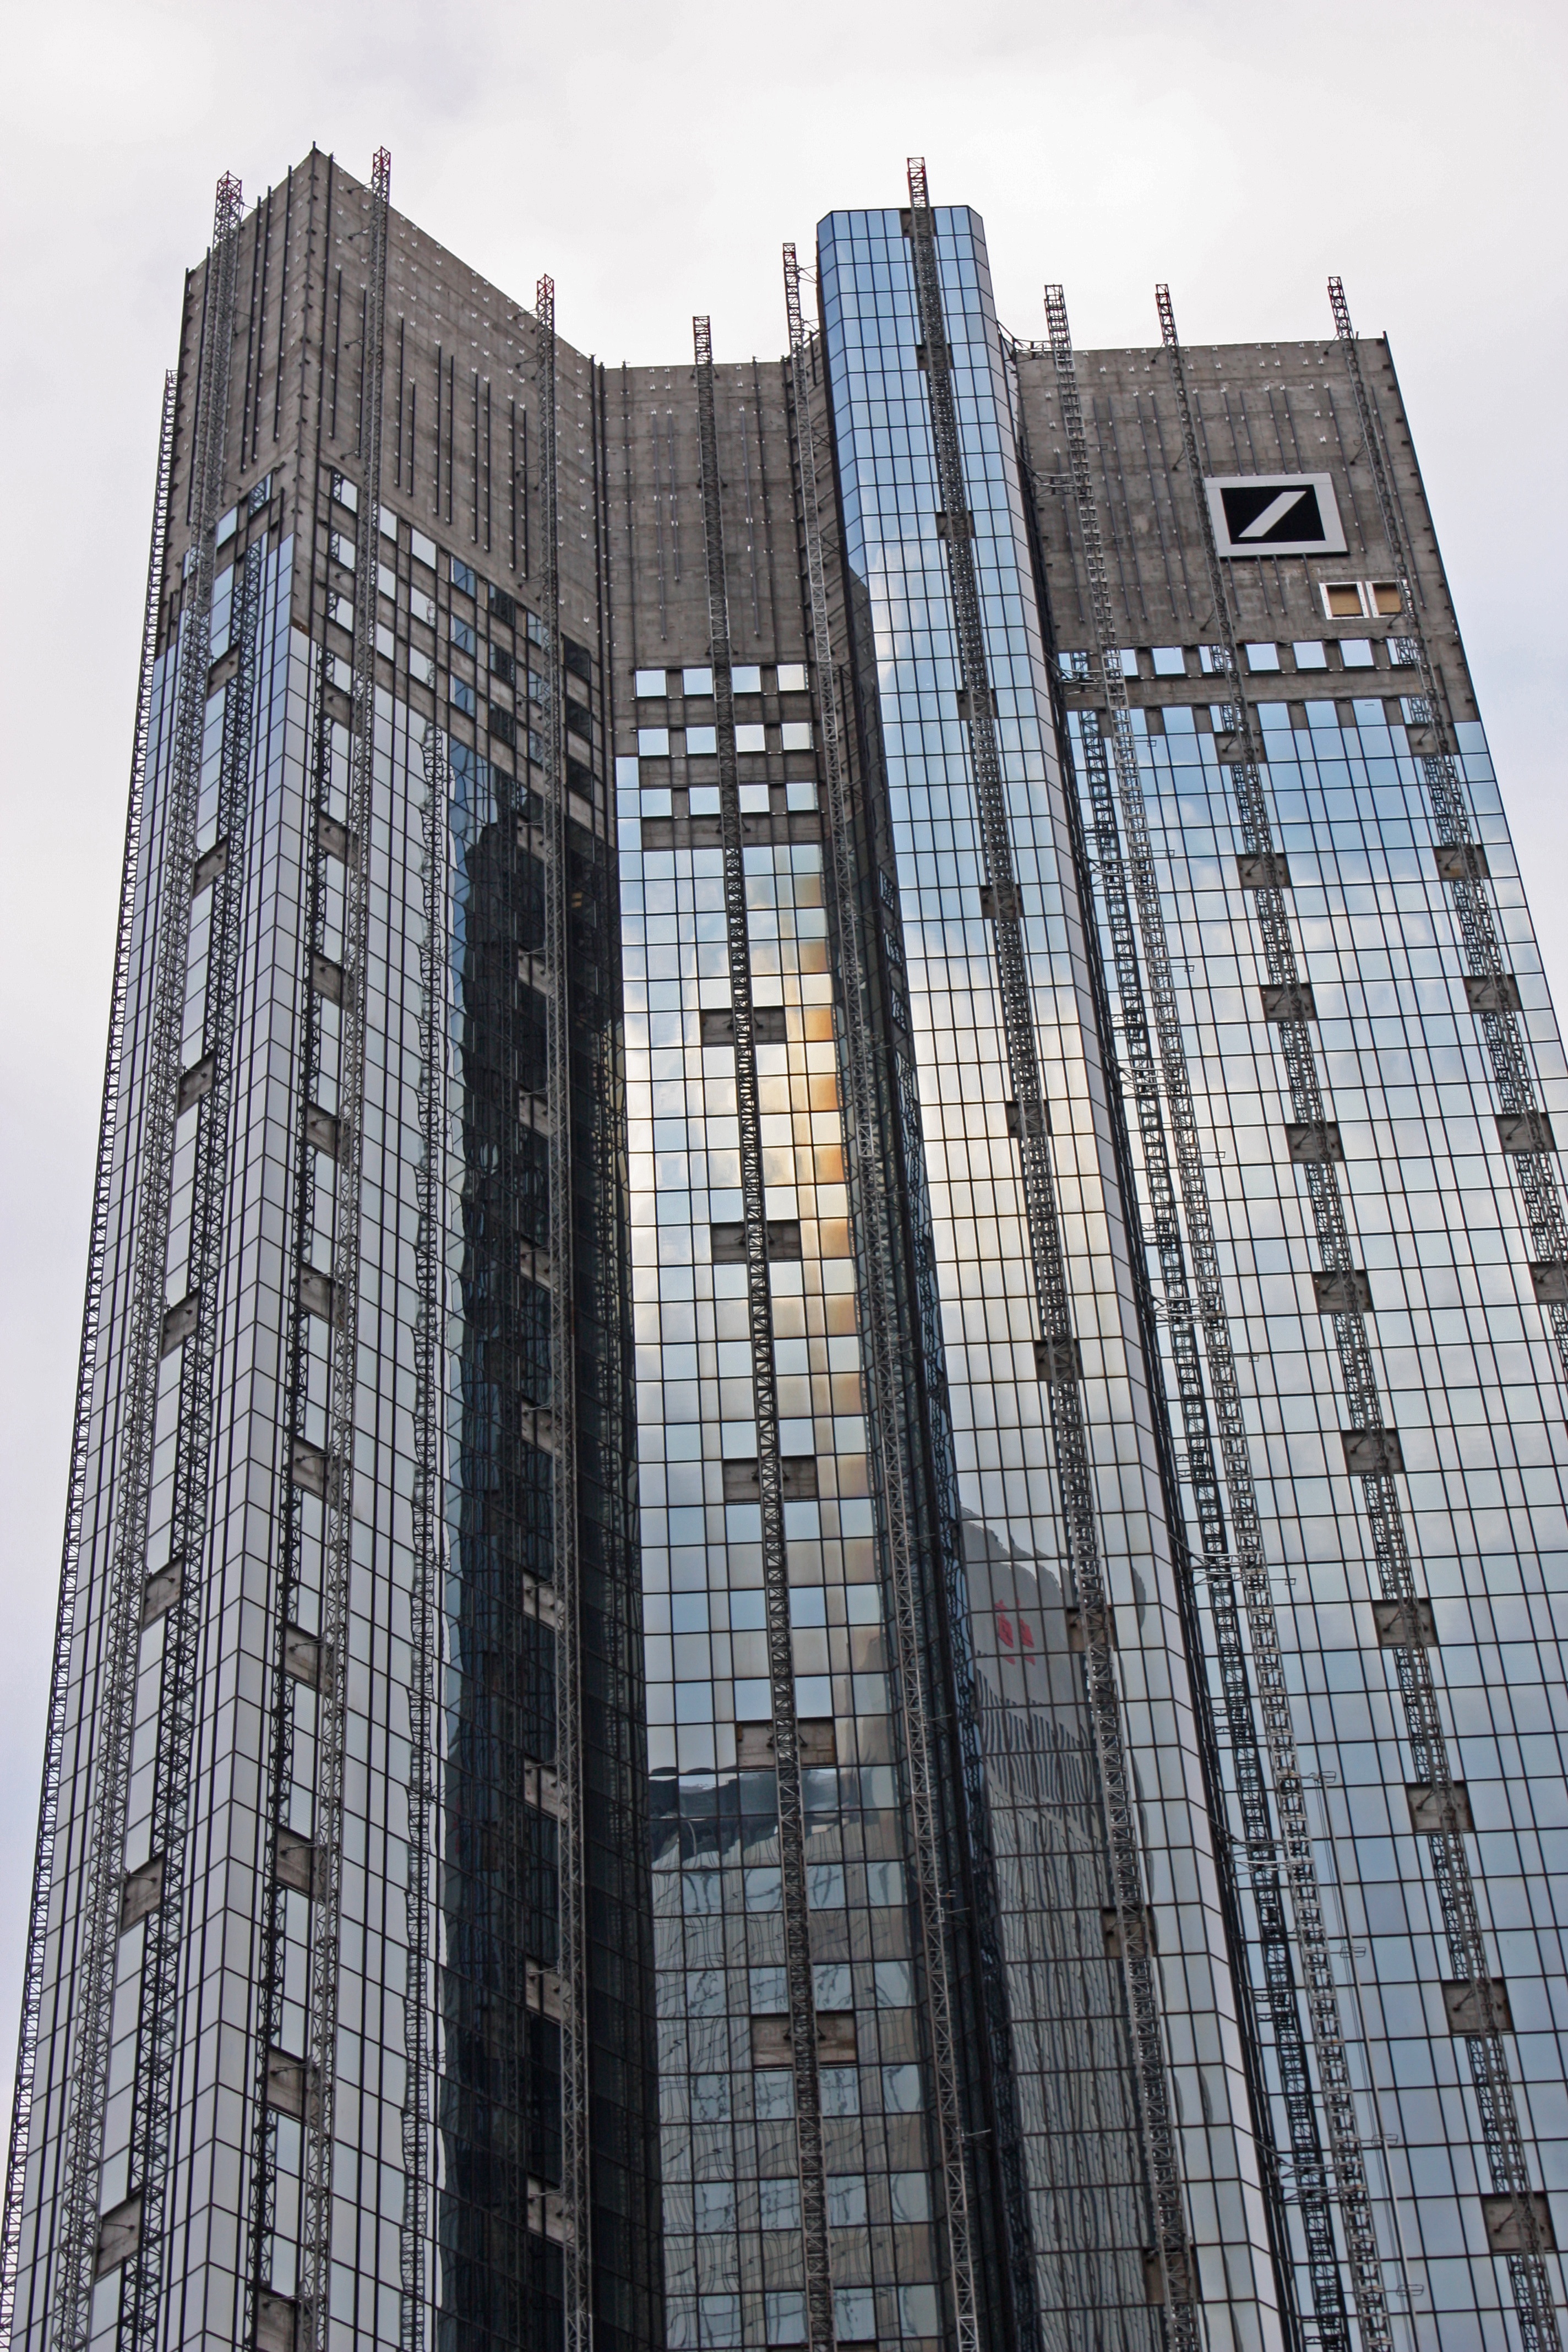
architecture, skyline, building, city, skyscraper, cityscape, downtown, tower, landmark, facade, tower block, bank, germany, frankfurt am main germany, metropolis, urban area, residential area, metropolitan area